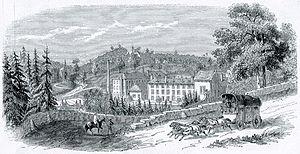
Un dessin montrant la papeterie Blanchet Frères et Kléber au 19eme siècle
La société Blanchet Frères et Kléber, également connue sous l'acronyme BFK, est une entreprise papetière française établie à Rives, dans le département de l'Isère, en activité du début du XIXᵉ siècle et jusqu'au milieu du XXᵉ siècle.